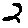
Label: 2